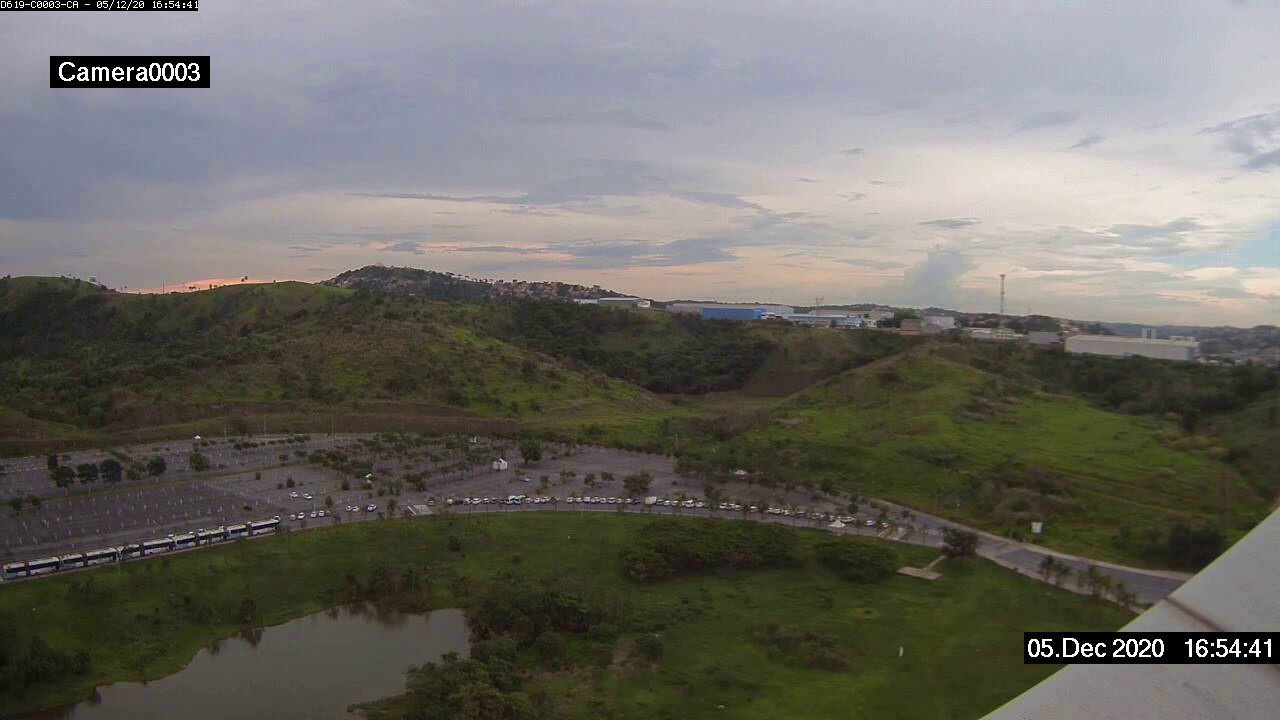
Fire: no
Smoke: no